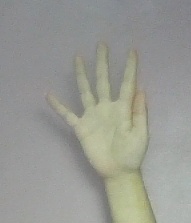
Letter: sheen